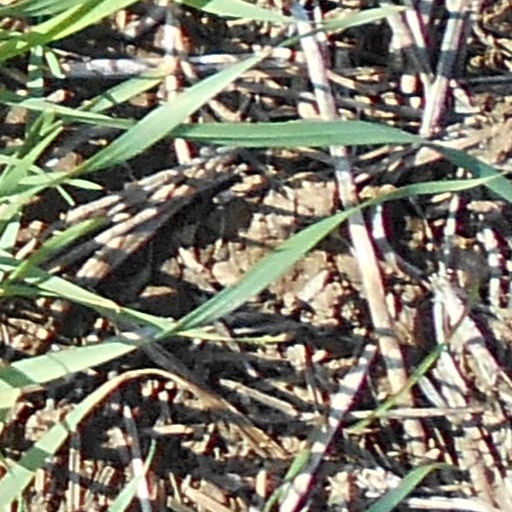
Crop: wheat